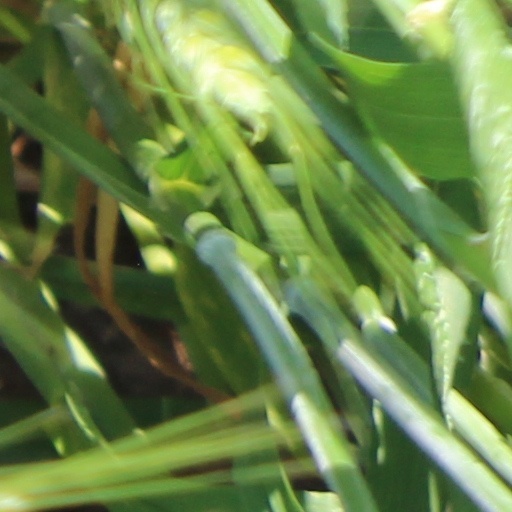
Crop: wheat